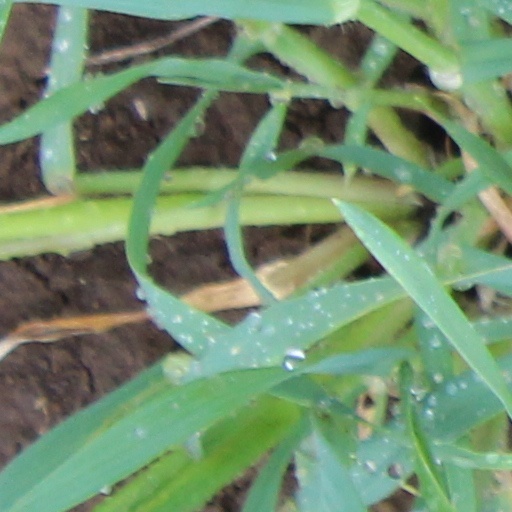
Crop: wheat